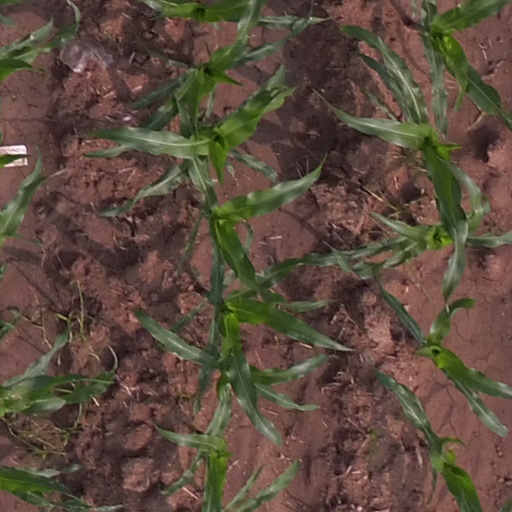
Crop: maize; corn